Garhwal division

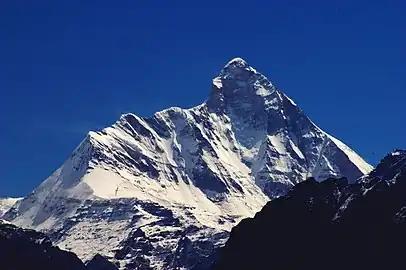
Nanda Devi is the second-highest mountain in India.

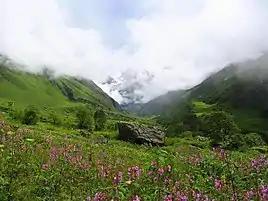
Valley of Flowers National Park, a UNESCO World Heritage Site

The region consists almost entirely of rugged mountain ranges running in all directions and separated by narrow valleys, which in some cases become deep gorges or ravines. The only level portion of the district was a narrow strip of waterless forest between the southern slopes of the hills and the fertile plains of Rohilkhand. The highest mountains are in the eastern Chamoli district, the principal peaks being Nanda Devi , Kamet , Chaukhamba , Trisul , Dunagiri , and Kedarnath .